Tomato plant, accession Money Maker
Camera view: horizontal (90 deg, fisheye); turntable rotation: 120 degrees
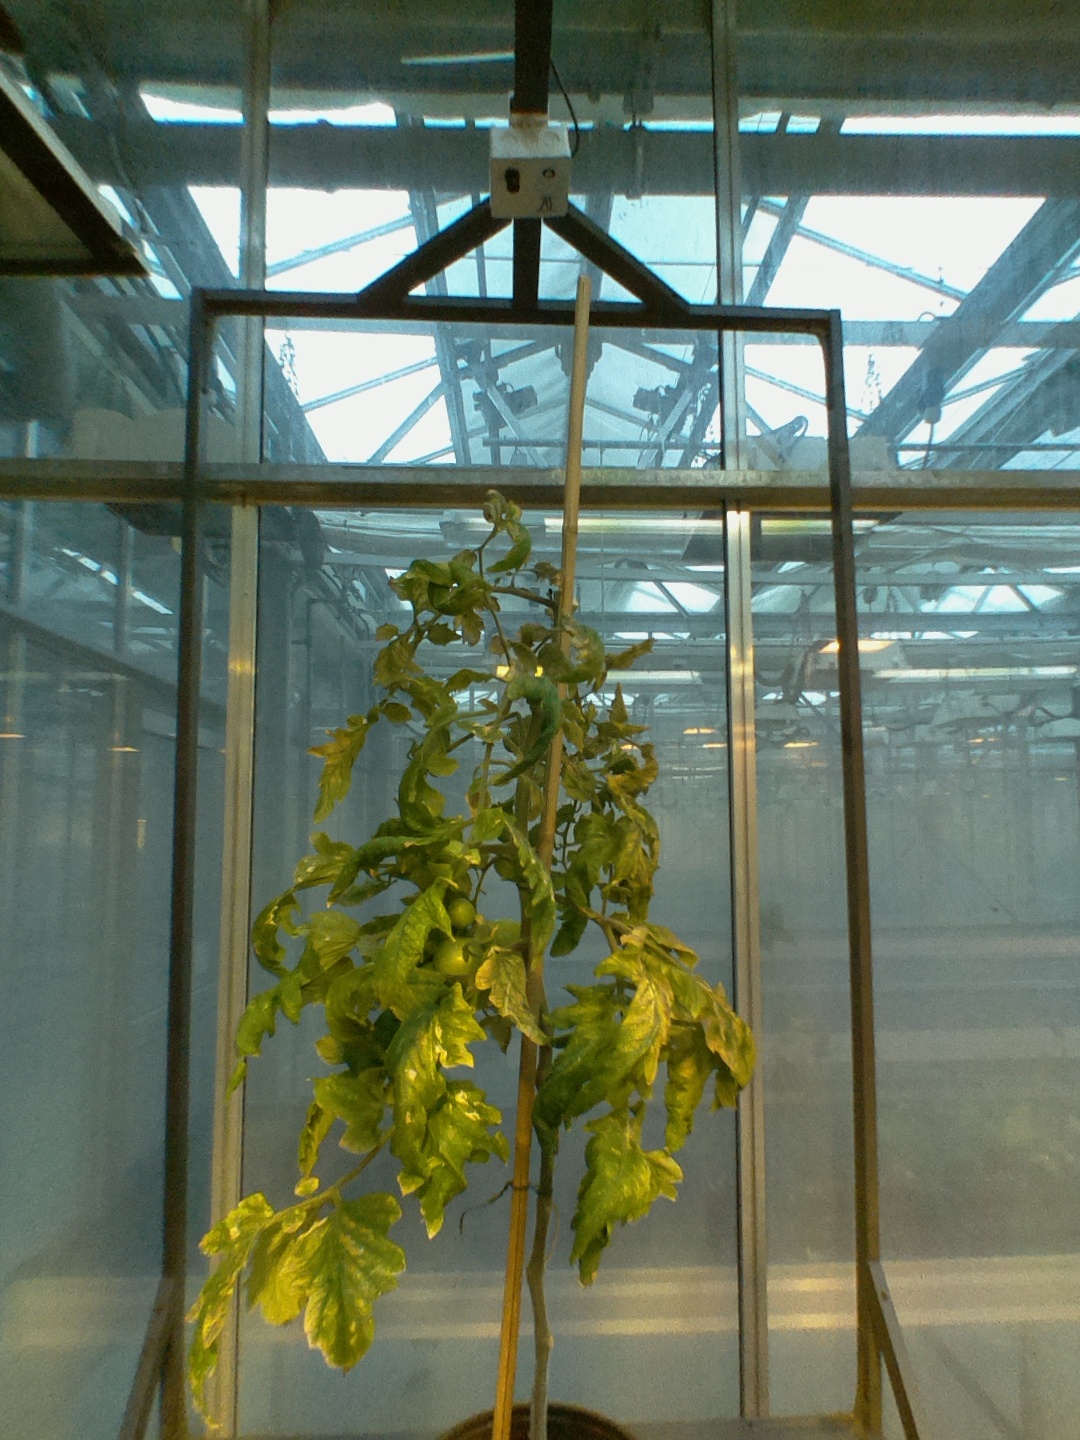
BBCH growth stage 79: 90% -100% of final fruit size